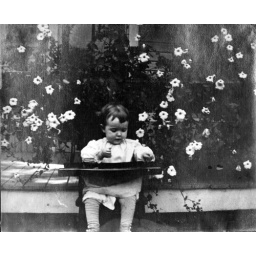
Child sitting in fronmt of house and flowering bush